The Bachelorette (American TV series) season 11

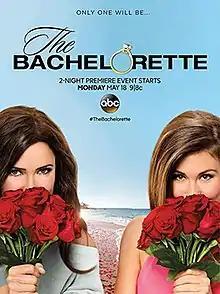
Promotional poster

The eleventh season of "The Bachelorette" features, for the first time ever, two Bachelorettes during the first episode. Kaitlyn Bristowe is a 29-year-old spin-class instructor from Leduc, Alberta, and Britt Nilsson is a 28-year-old waitress from Michigan, living in California. Bristowe finished in third place and Nilsson in sixth on season 19 of "The Bachelor" featuring Chris Soules.